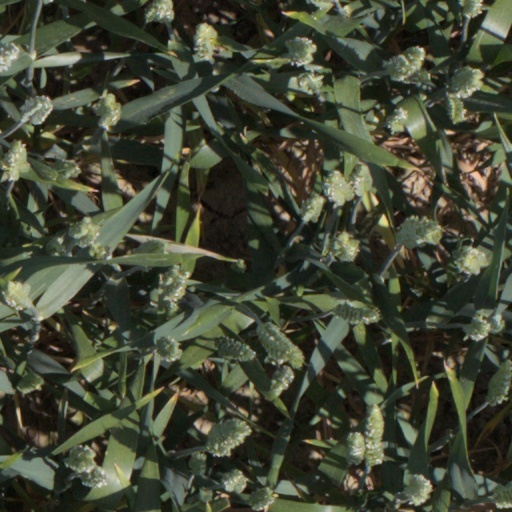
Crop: wheat